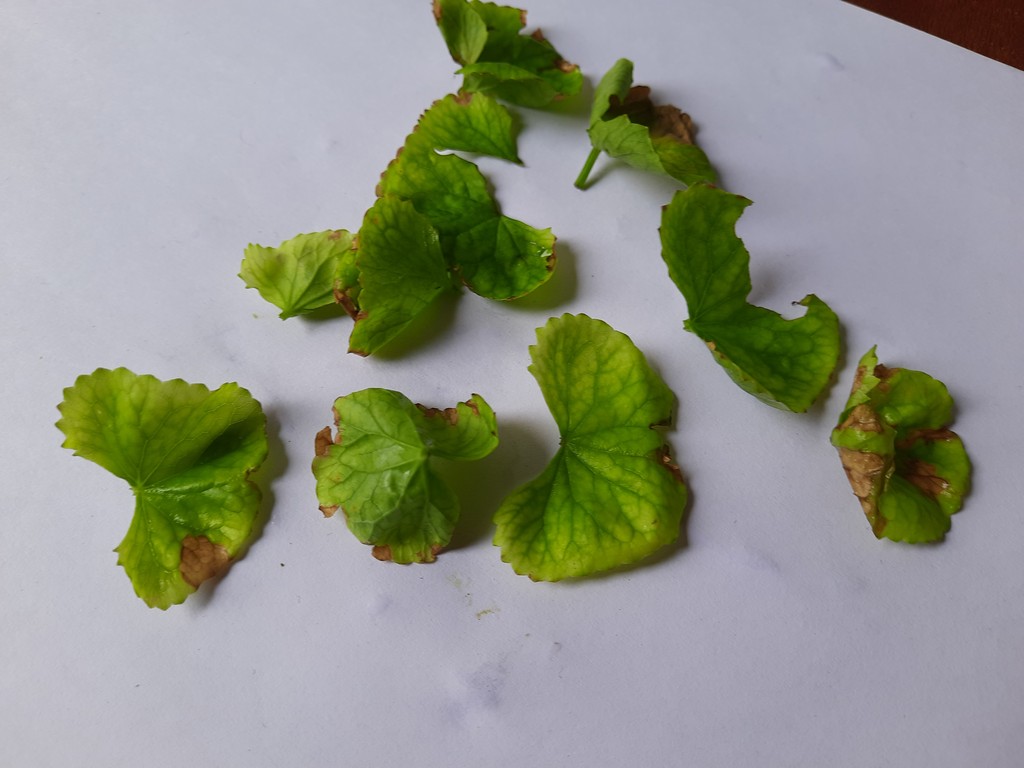
Label: Unhealthy